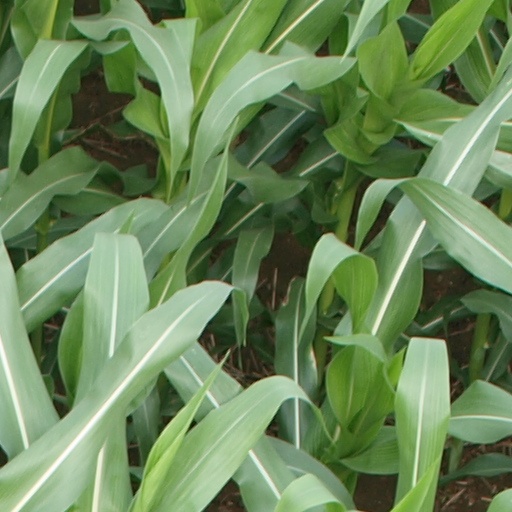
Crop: maize; corn